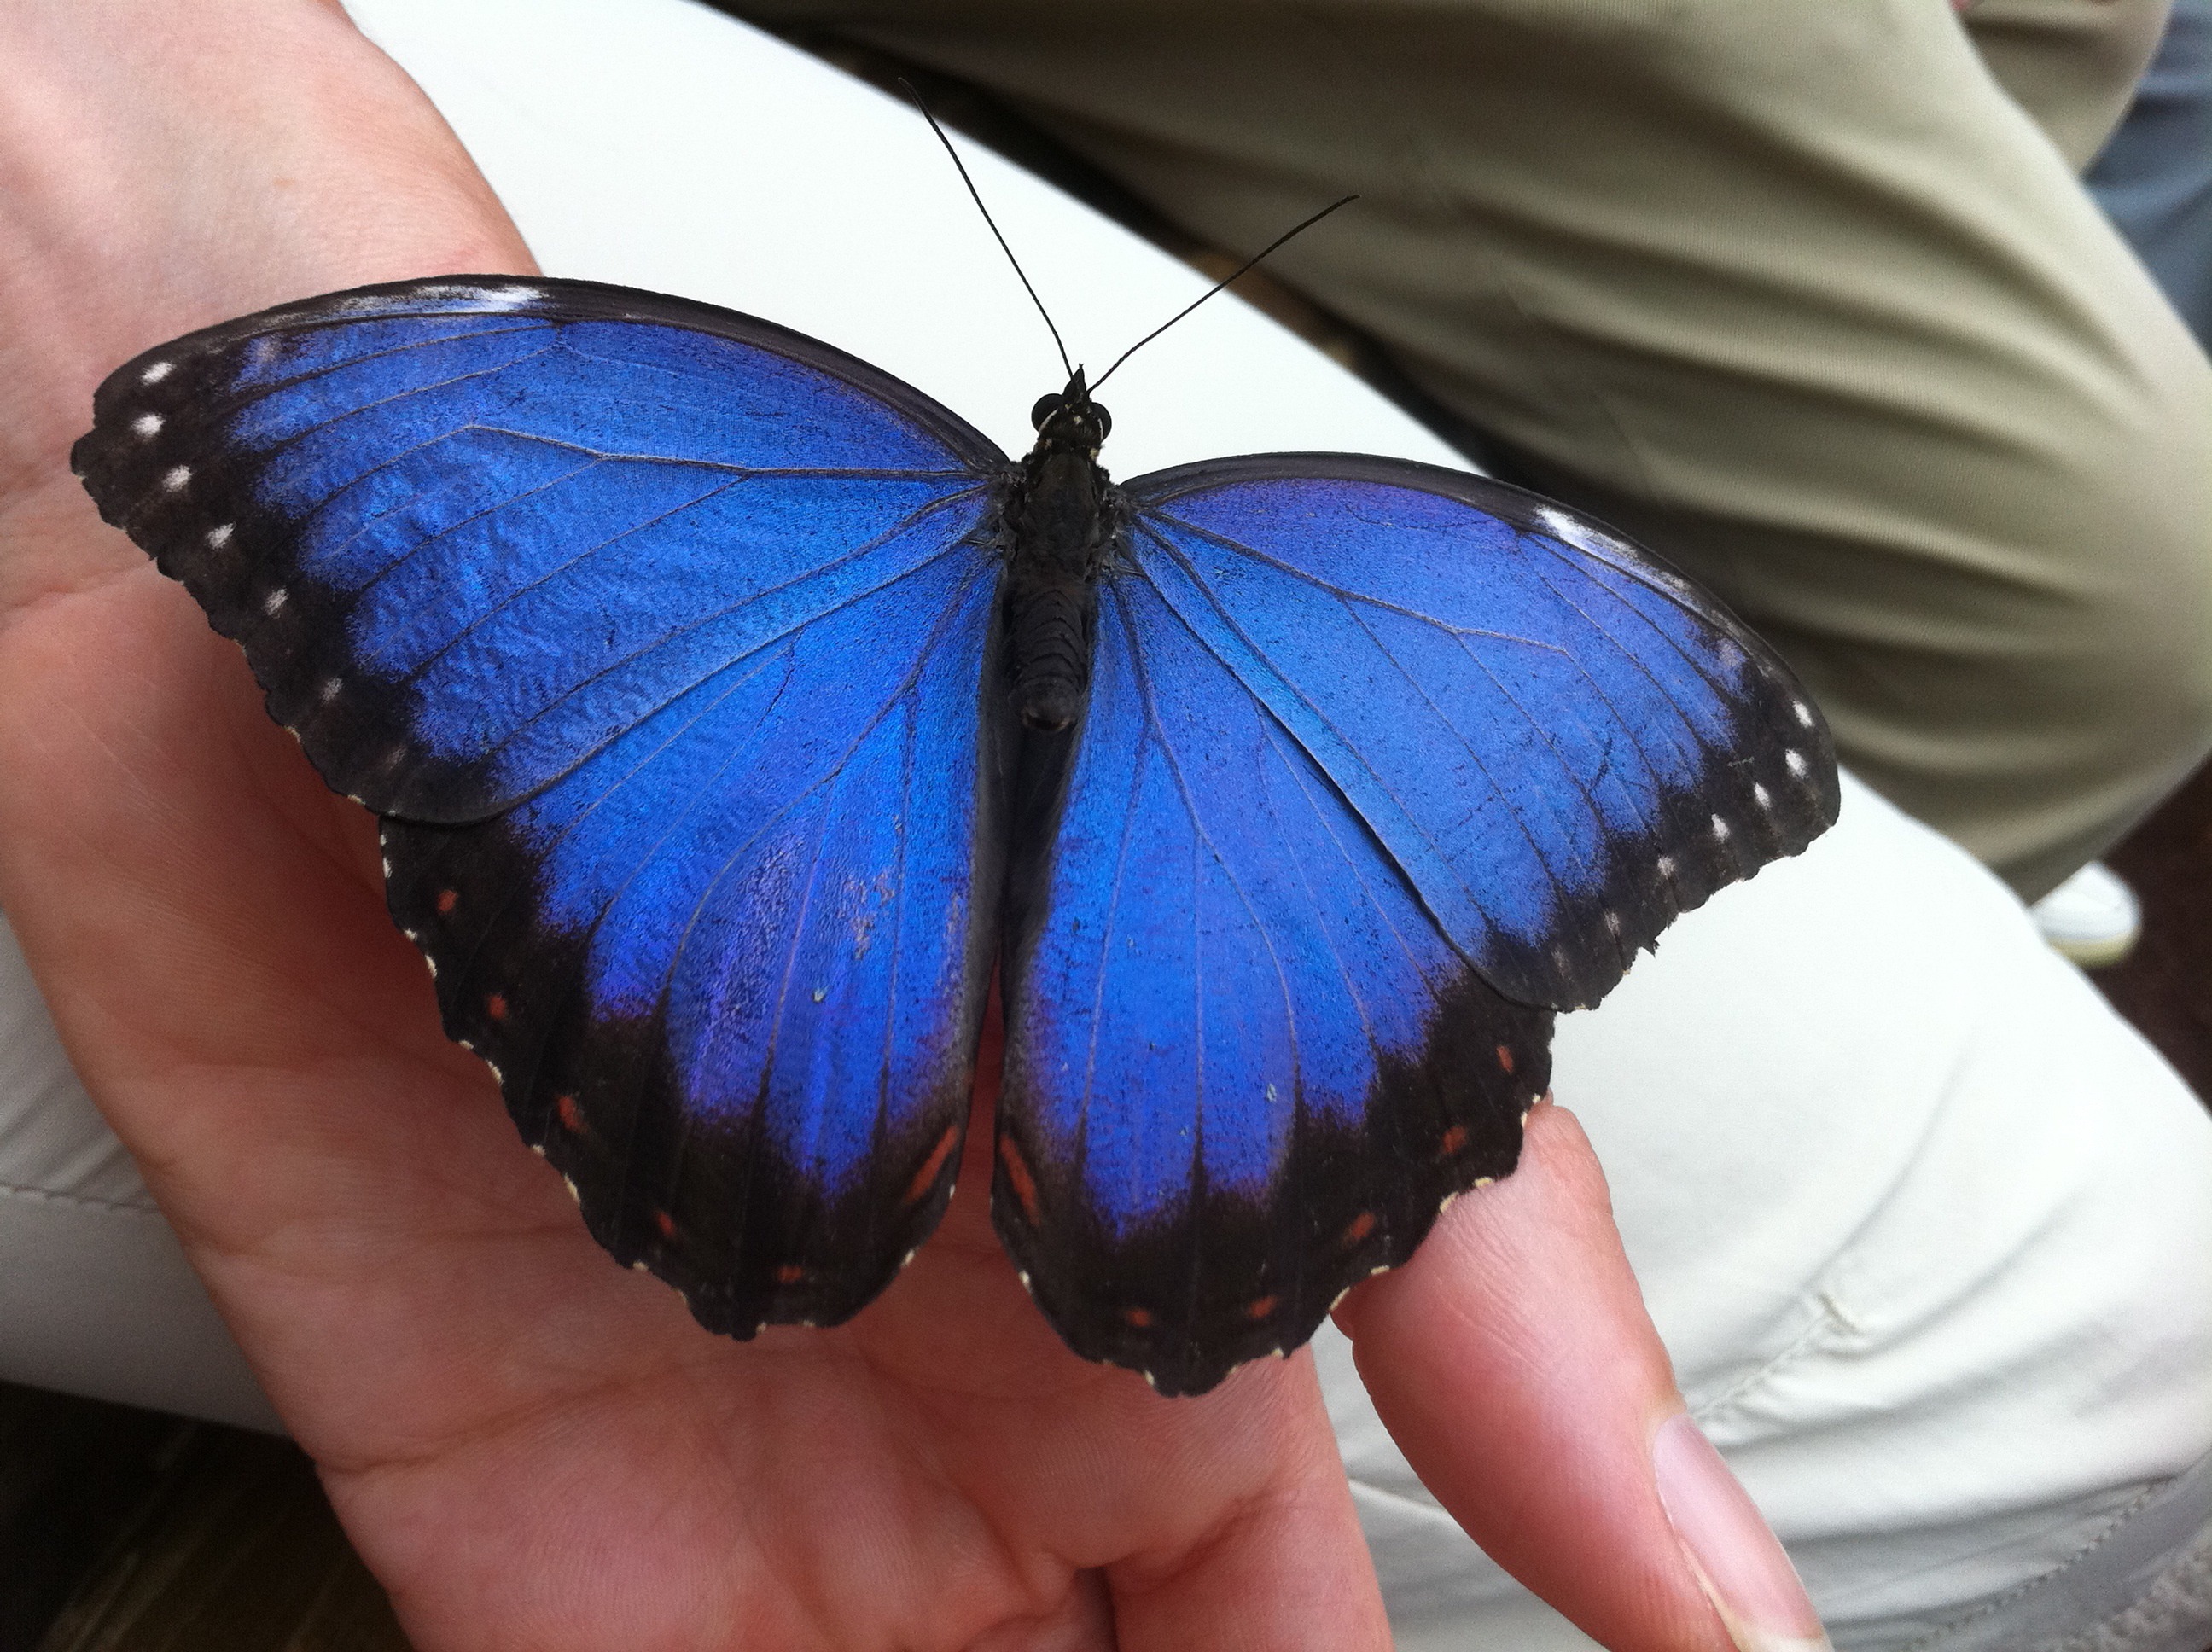
nature, wing, insect, bug, blue, butterfly, invertebrate, family, pollinator, morpho peleides, moths and butterflies